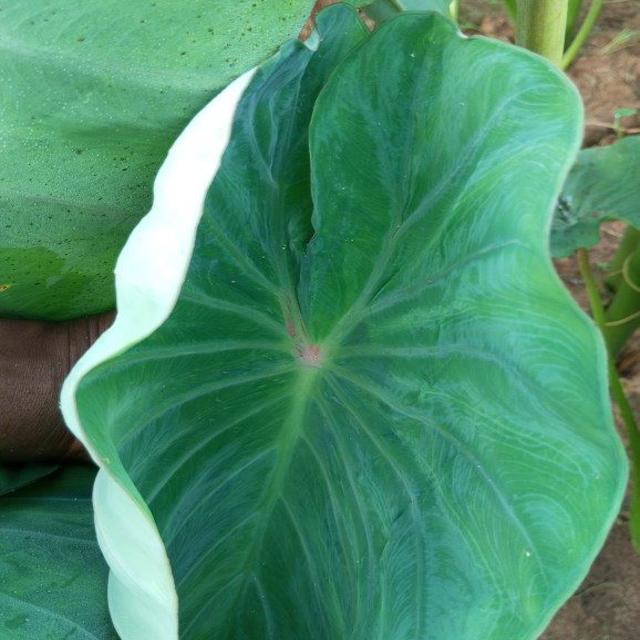
Label: Healthy